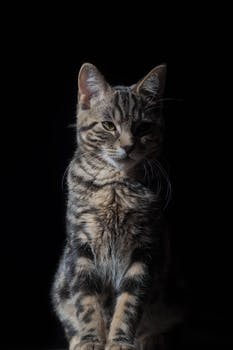
Label: No Watermark